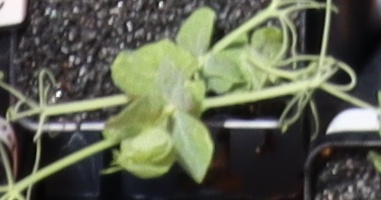
Label: Field Pea